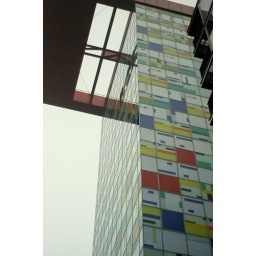
Mondrian-like office building in the revamped harbour area of Dusseldorf.